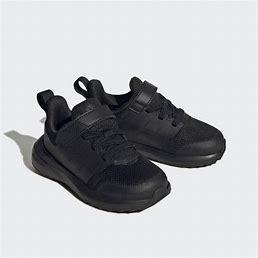
Brand: Adidas
Model: Fortarun